Humanoid robot

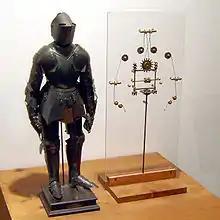
Model of Leonardo's robot with inner workings

In the 1400s, Leonardo da Vinci conceptualized a complex mechanical robot clad in a suit of armor, capable of sitting, standing, and independently moving its arms. The entire robot was operated by a system of pulleys and cables.